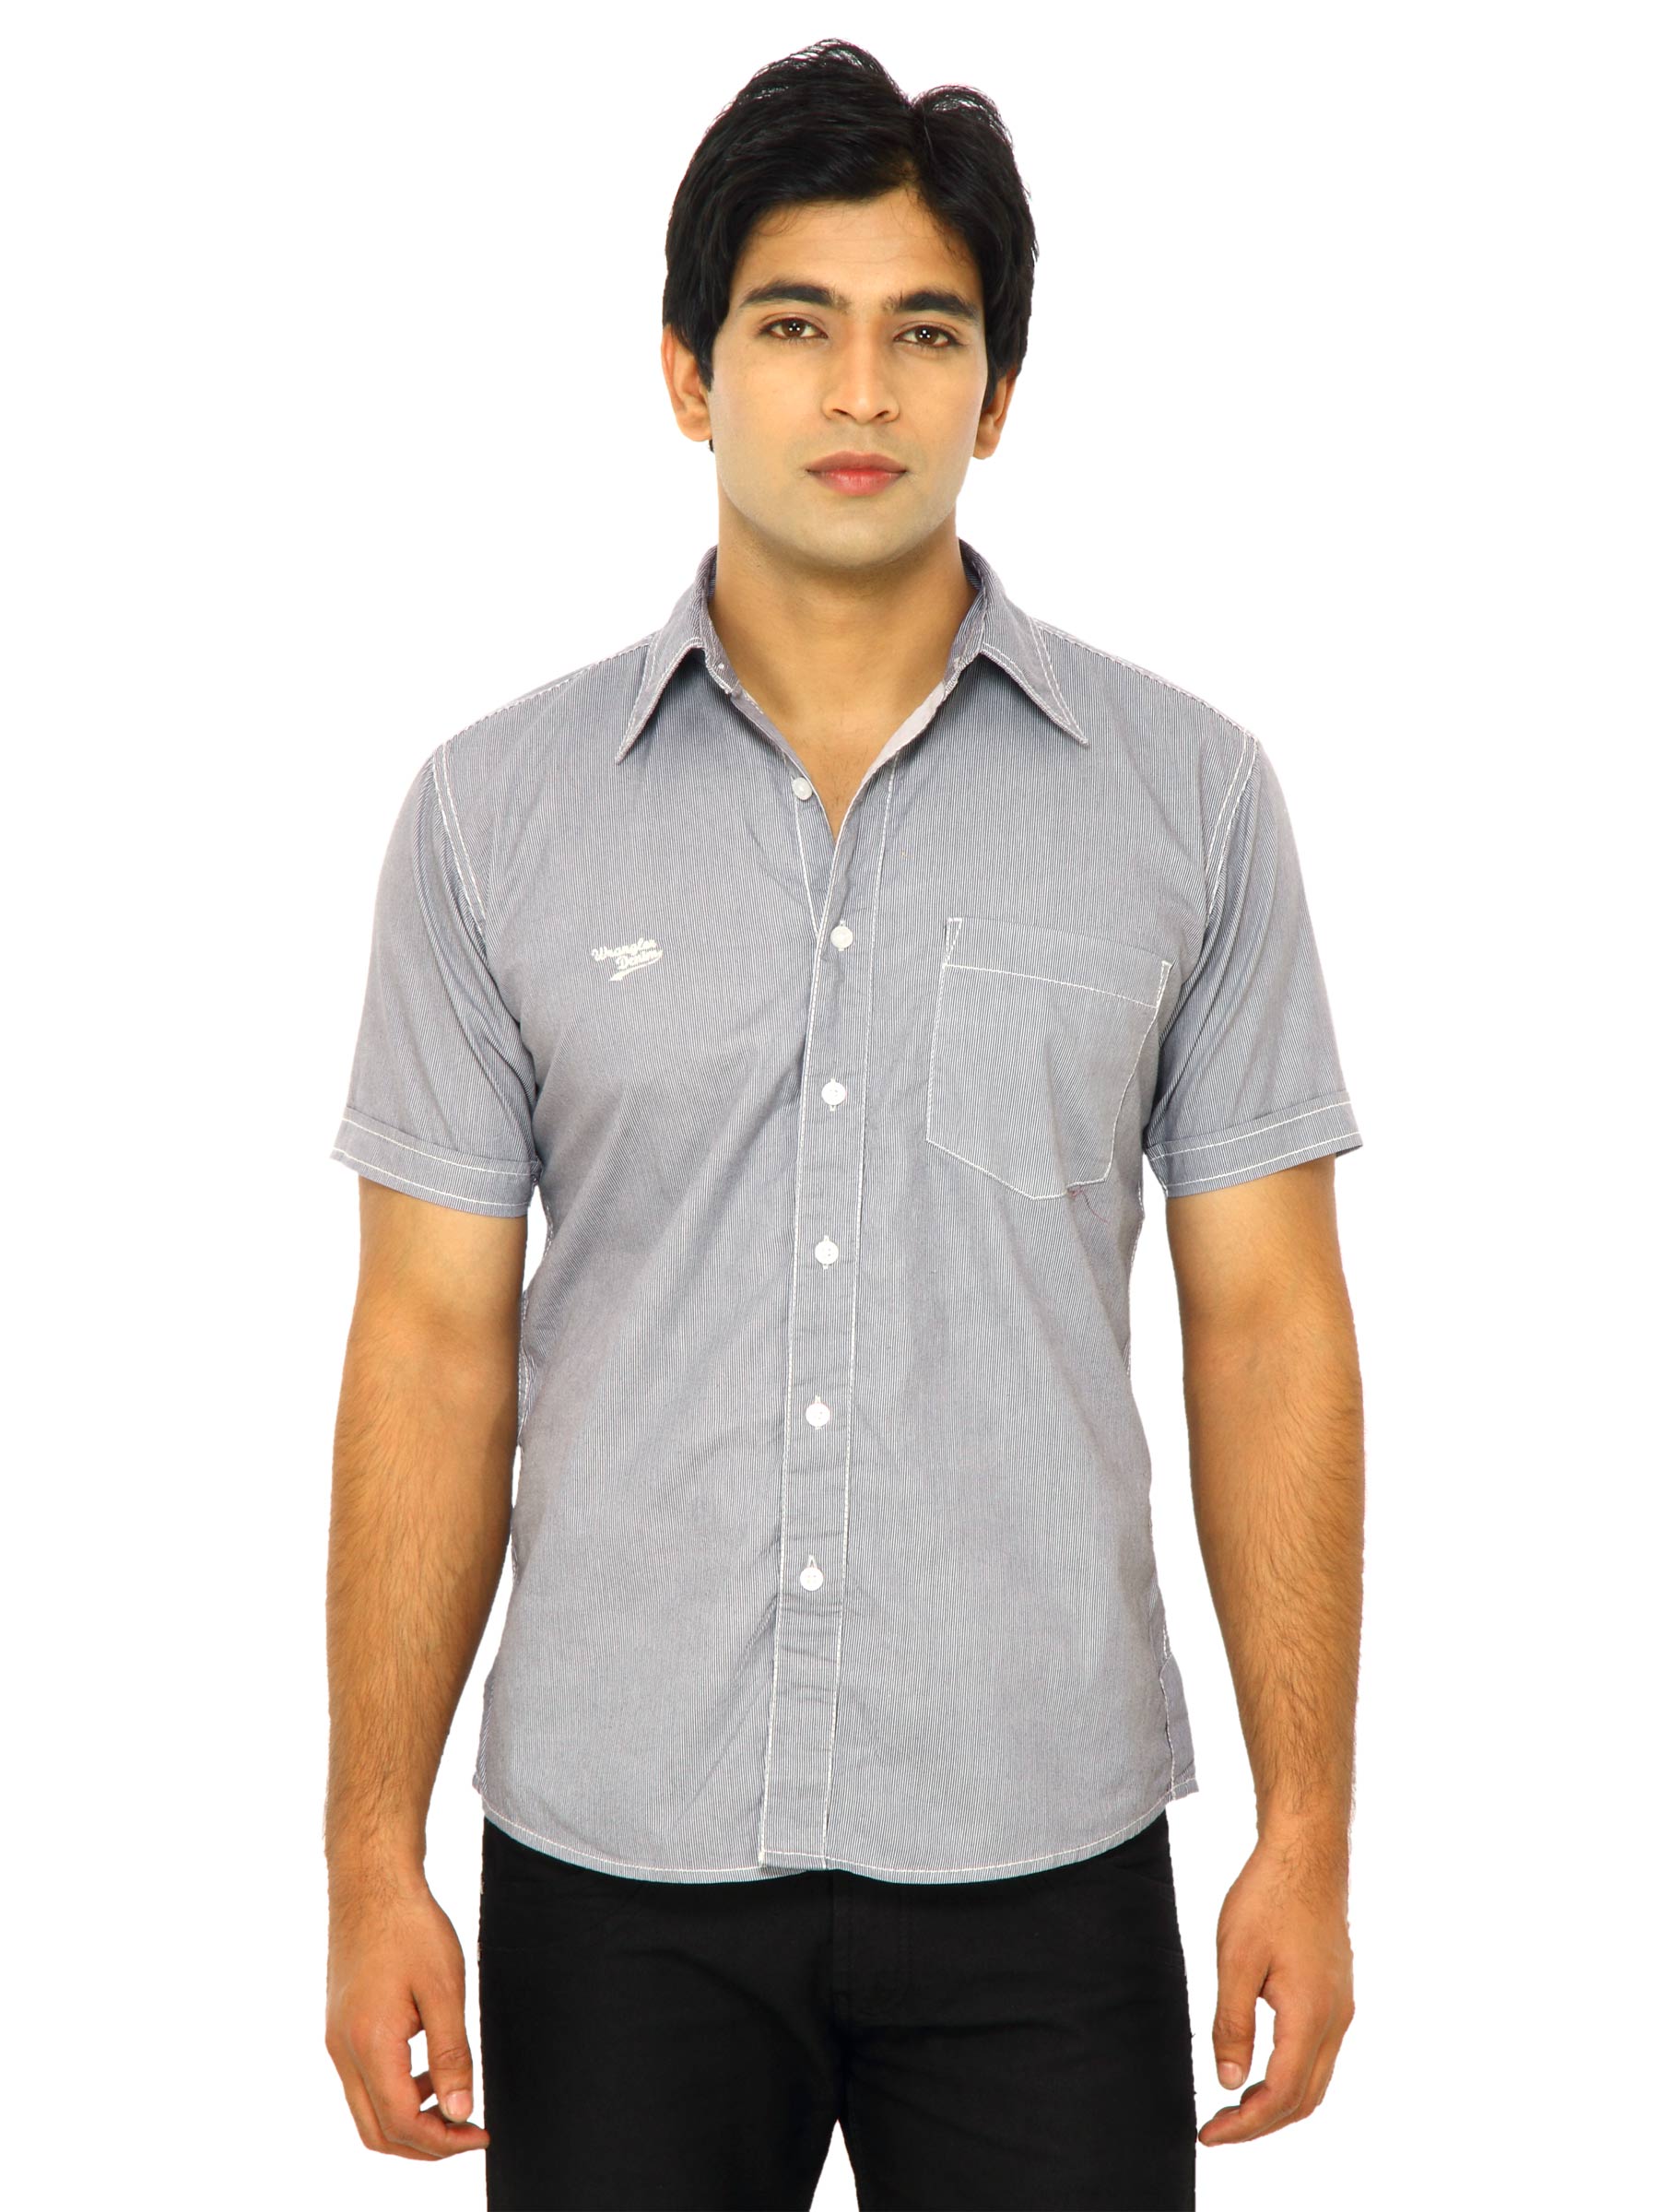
Wrangler Men Stampede Printed Stripe Black Shirts
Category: Apparel / Topwear / Shirts
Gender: Men
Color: Black
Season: Fall 2011
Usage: Casual